New York State Route 31F

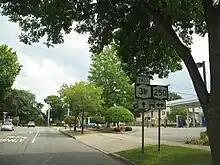
NY 31F eastbound at NY 250 in Fairport

NY 31F continues through the residential western portion of the village to an intersection with NY 250 (South Main Street) just south of the village's business district and adjacent to the First Baptist Church of Fairport. After crossing NY 250, NY 31F becomes East Church Street and begins to parallel the canal as both exit the village. Now solely in Perinton once more, NY 31F cuts to the north along Turk Hill Road, crossing the Erie Canal and the Rochester Subdivision, CSX's main line through the Rochester area, on a large overpass. The route resumes its eastward path at an intersection with High Street in the northeast corner of the village, becoming Macedon Center Road in the process.